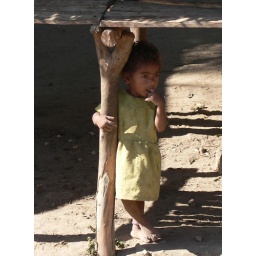
Little girl by the road